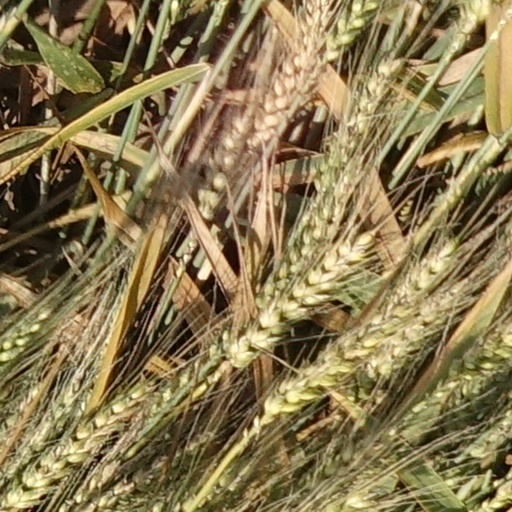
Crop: wheat